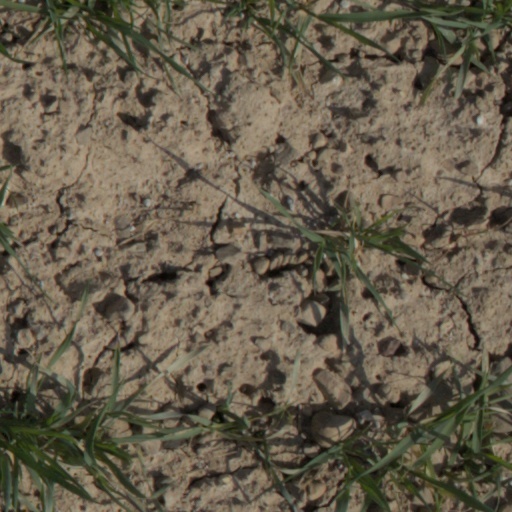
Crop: wheat